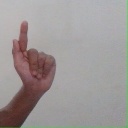
अक्षर: ळ